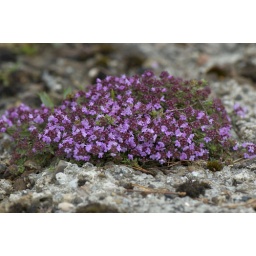
&lt;i&gt;Thymus polytrichus&lt;/i&gt; (Wild Thyme). Growing on sloping stone embankment facing the water in Gladhouse Reservoir, Midlothian, Scotland.